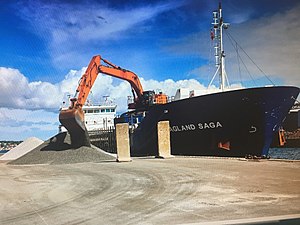
Kolding Havn / Kolding Havn
Losning af skærver på Kolding Havn
Losning af skærver, Kolding Havn
Kolding Havn har eksisteret siden 1843 og er i dag blandt Danmarks 10 største havne med en samlet godsomsætning på 1,2 - 1,5 millioner ton. Havnen er en udviklingsorienteret og moderne erhvervshavn med flere end 30 virksomheder, og hvor 750 ansatte har deres daglige gang.